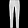
Label: Trouser